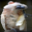
Label: bird